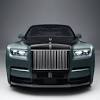
Vehicle type: Cars